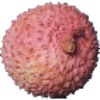
Label: Lychee 1